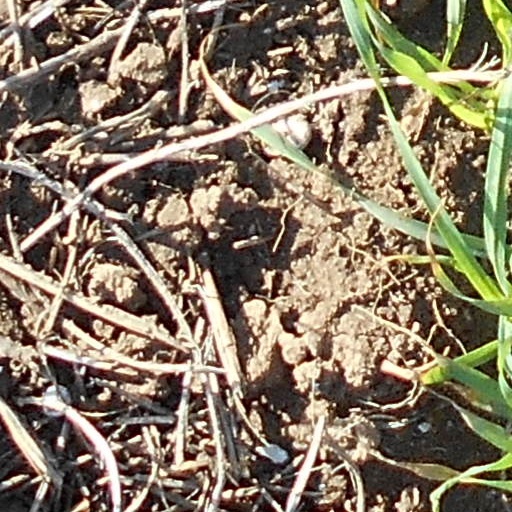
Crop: wheat